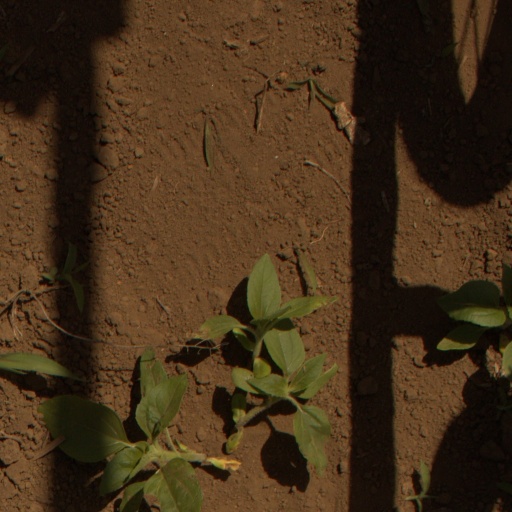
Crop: Jerusalem artichoke